Question: Please indicate a possible affordance area of the surfboard that can be used for carrying
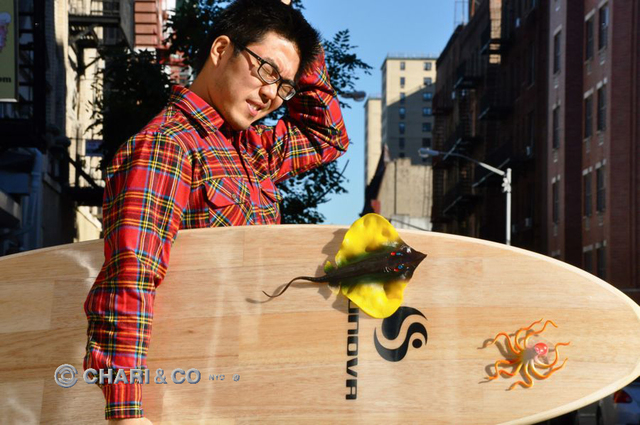
Answer: [2.5, 227.5, 637.5, 423.5]